Development of Spore

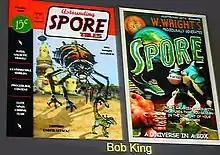
"Spore" "comics" shown at GDC 2006

At the DICE Summit, Wright playfully introduced four designers according to their design team personas, dubbing designer and senior art director Quigley as "The Scientist", Chaim Gingold as "The Toymaker", Jenna Chalmers as "The Mastermind", Alex Hutchinson as "The Cowboy", and himself as "The Traffic Cop". Quigley revealed at the Summit the difficulty of making the editors (the creature and vehicle editors in particular) extremely accessible, stating it was like "art directing a million incompetents... [Gamers] don’t have good sense as to what makes a good character, so you have to put in all these techniques and tools, so when they do something, it looks good."